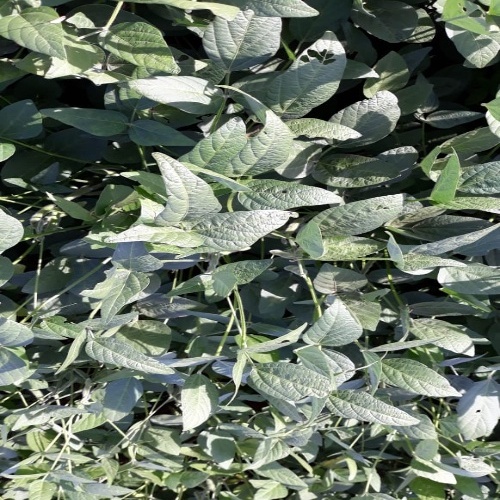
Label: Caterpillar